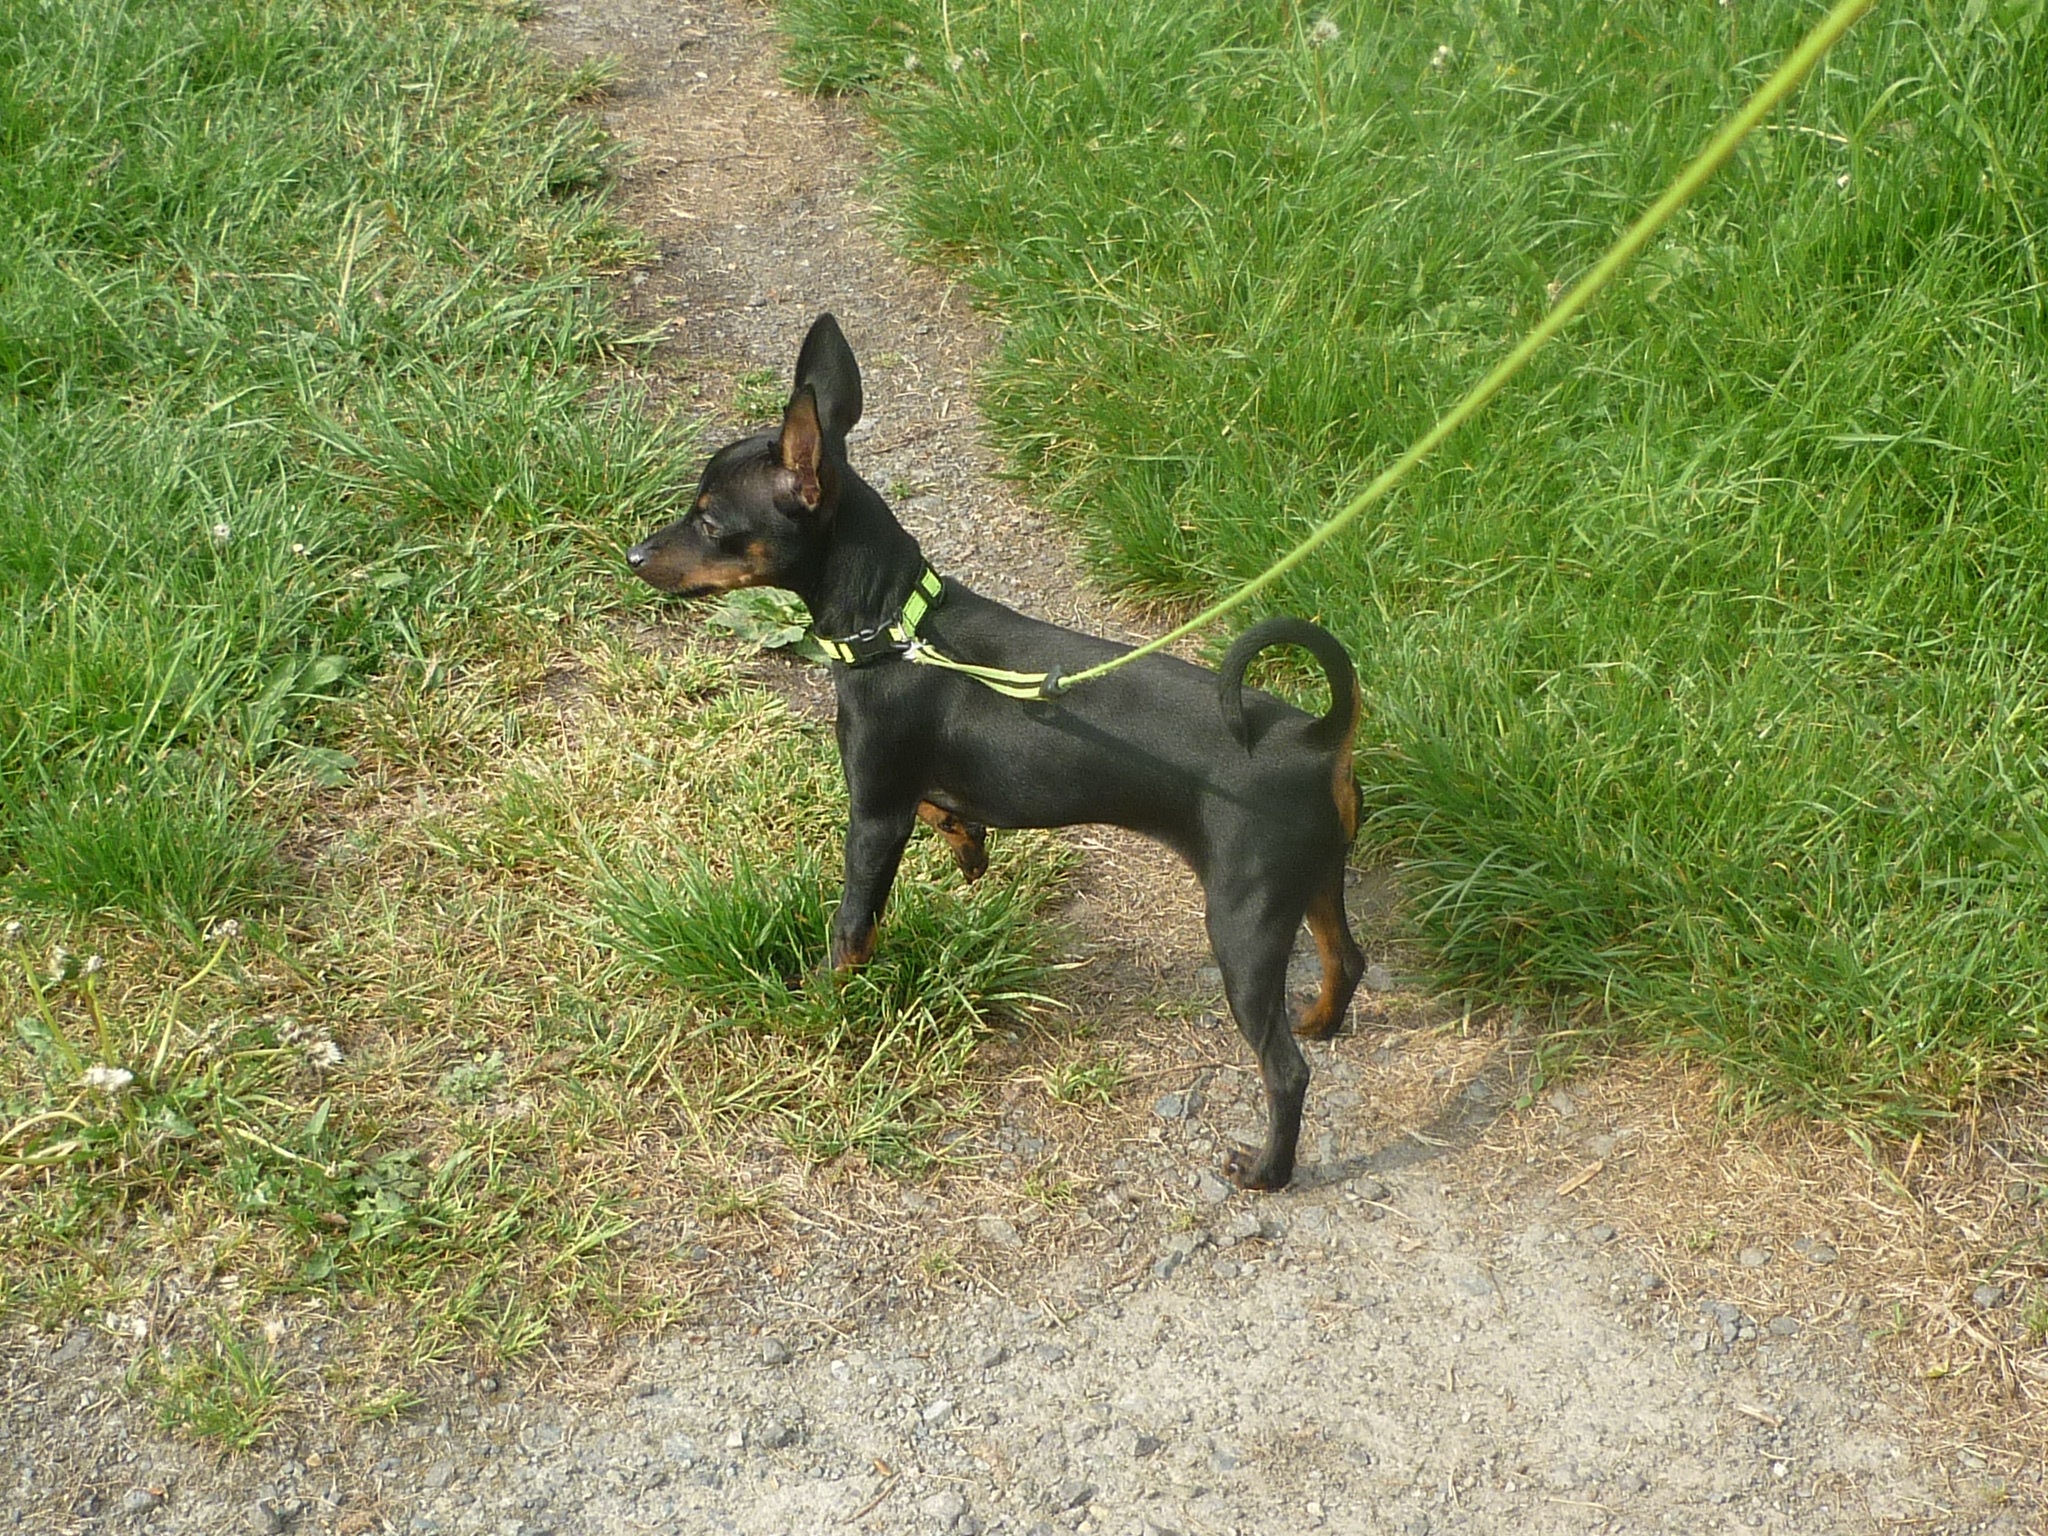
dog, animal, mammal, vertebrate, dog breed, terrier, doggie, german pinscher, pinscher, miniature pinscher, dog like mammal, carnivoran, dobermann, manchester terrier, toy manchester terrier, english toy terrier, pra sk krysa k